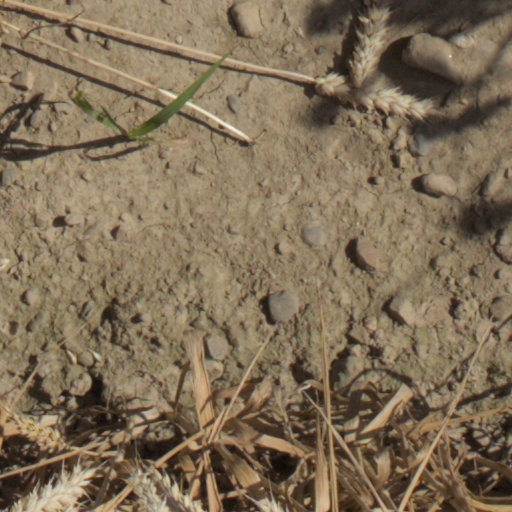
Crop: wheat